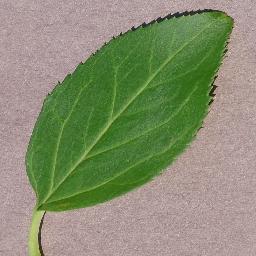
Label: Cherry___healthy